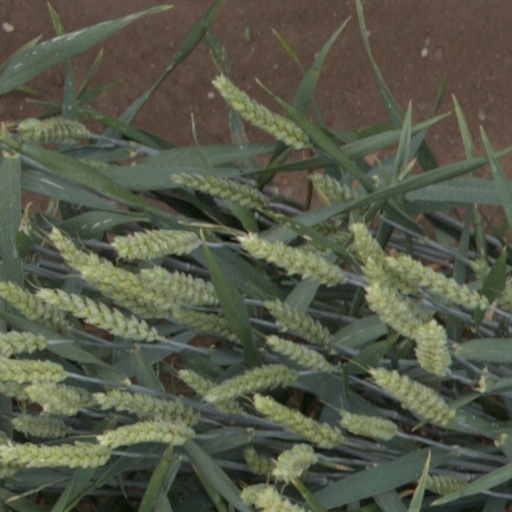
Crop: wheat